Göttingen (Langenau)

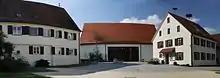
The Lutheran parsonage (left), the multi-purpose barn (centre) and the town hall (right) of Göttingen

Göttingen is home to a Protestant Lutheran church (St. Justina, mistakenly also known as 'Martinskirche') and a Roman Catholic church (Martinskirche, dedicated to St. Martin).